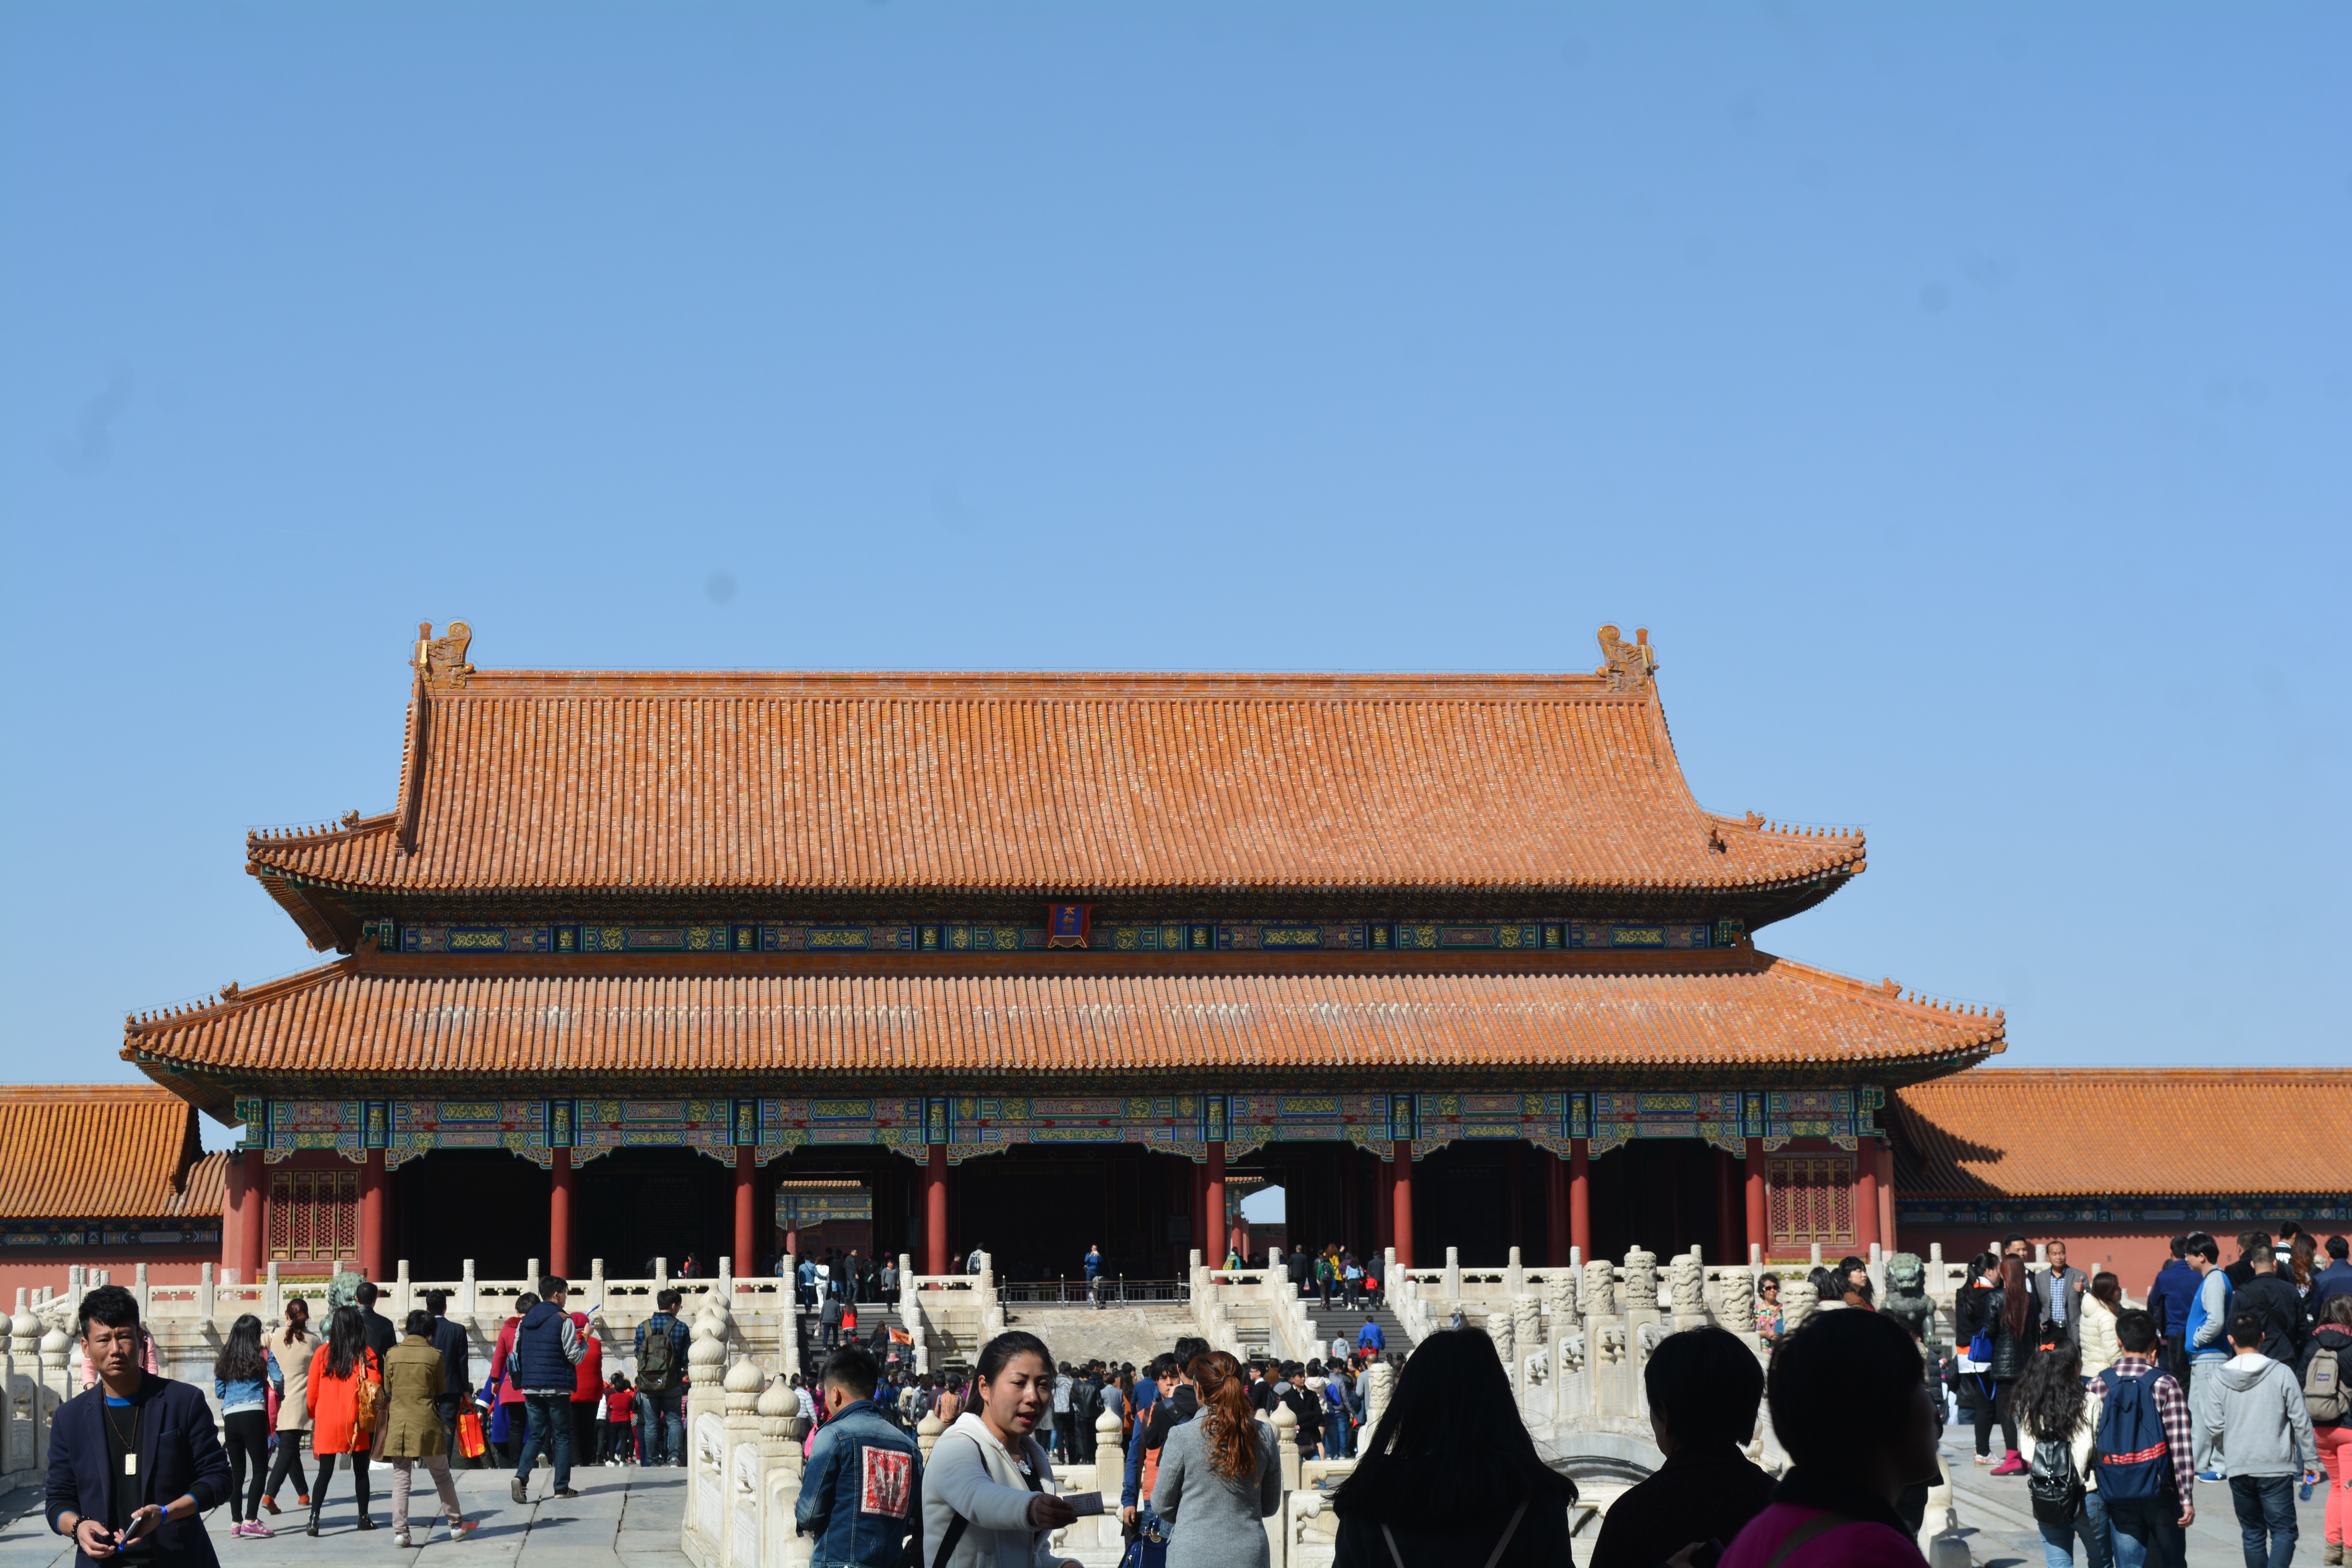
city, human settlement, temple, tourism, plaza, place of worship, palace, shrine, travel